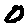
Label: 0